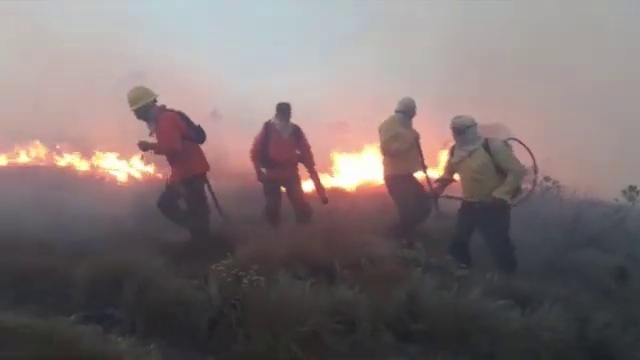
Fire: yes
Smoke: yes